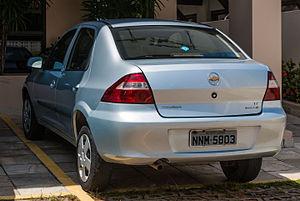
La Chevrolet Prisma est une berline 3 volumes, version tricorps de la Celta basée sur l'Opel Corsa de 1993. Elle est vendue exclusivement au Brésil depuis 2006.